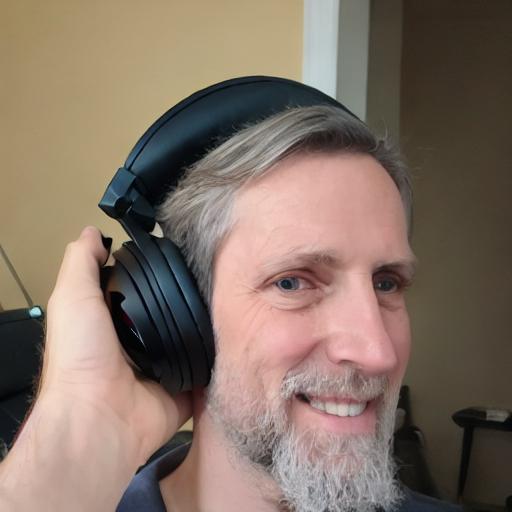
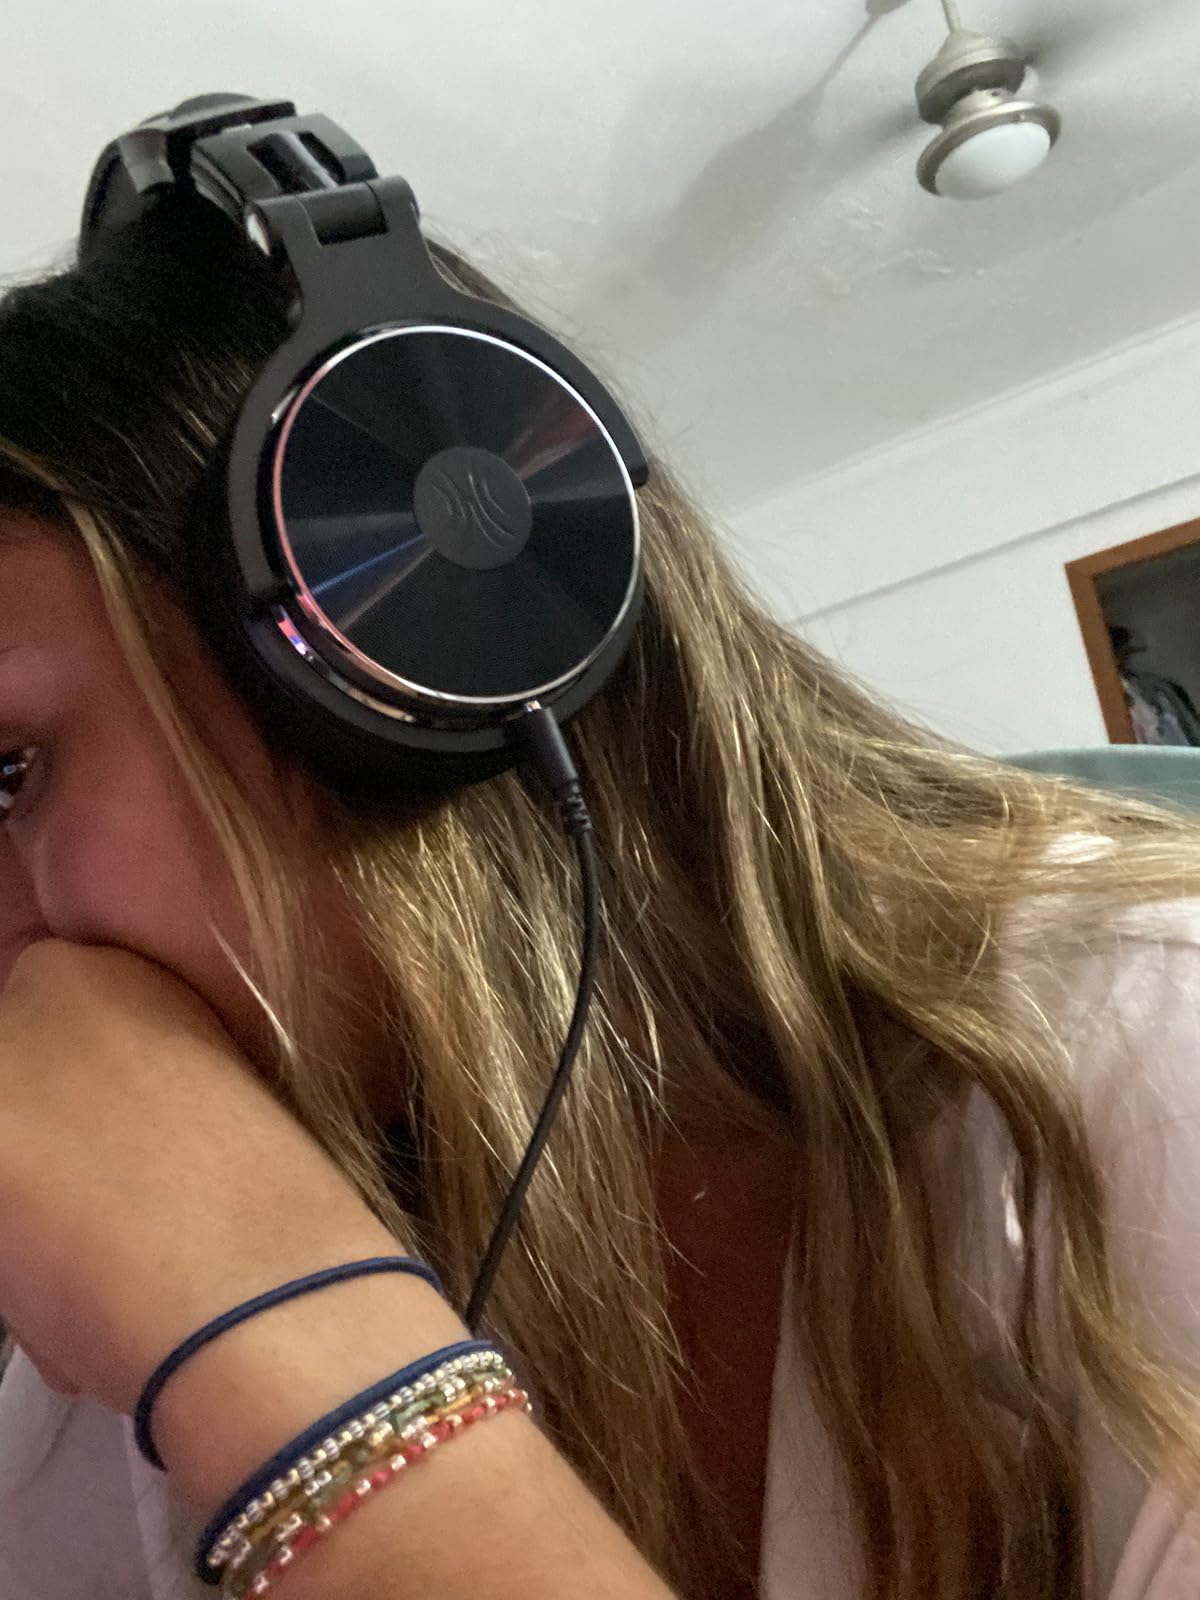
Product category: headphones
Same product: no